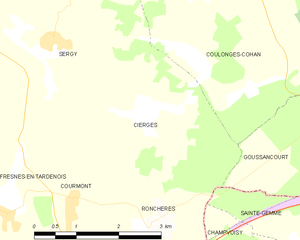
Carte des communes françaises: Cierges